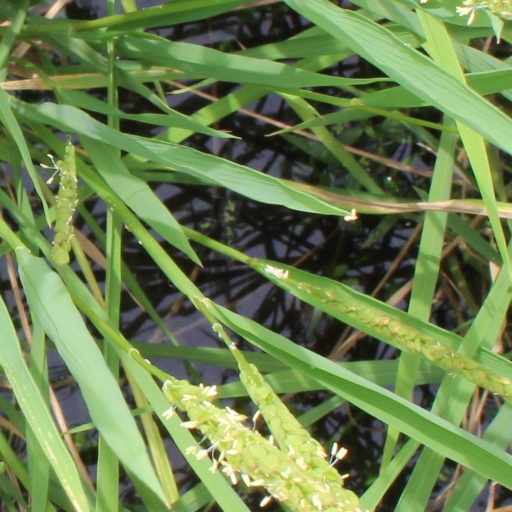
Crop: rice